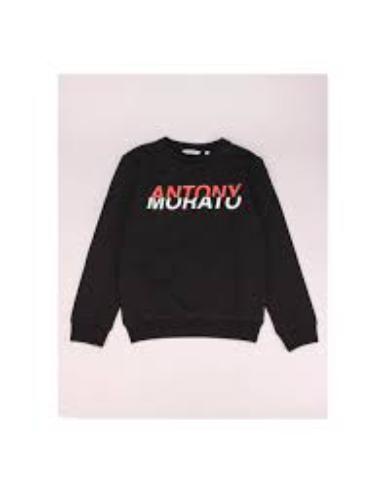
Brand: Antony Morato
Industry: Clothes